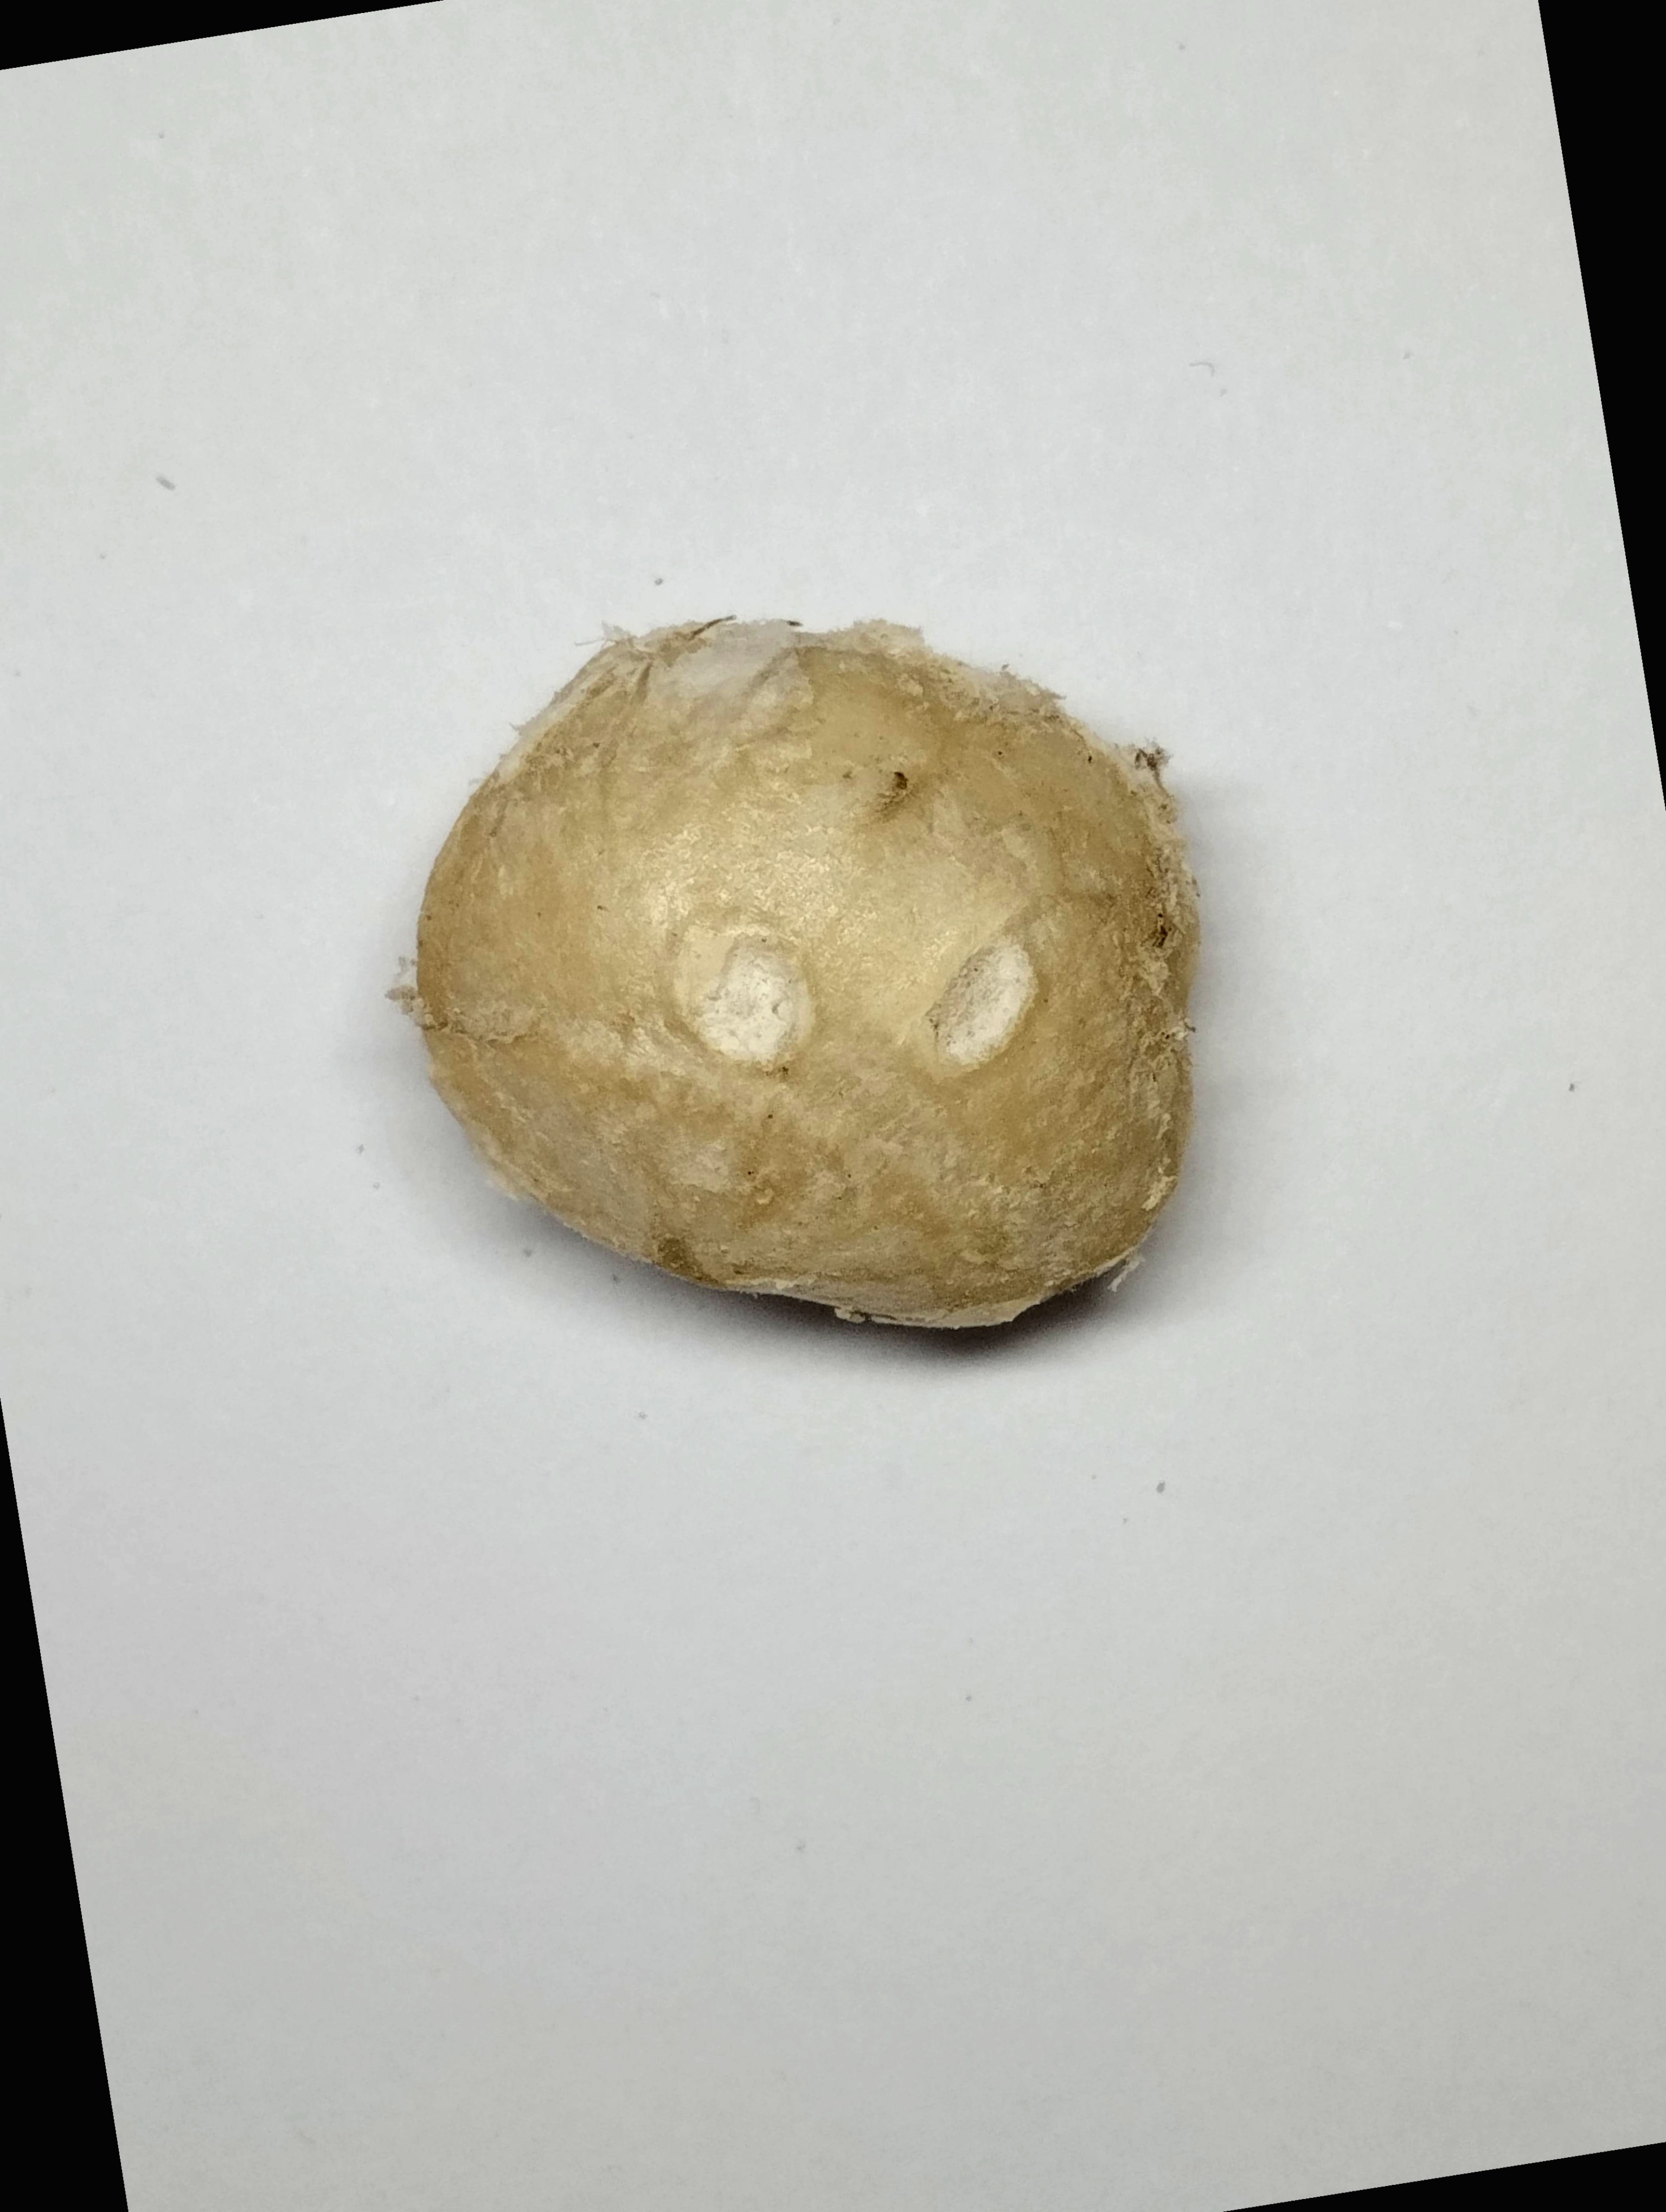
Label: rusak (damaged seed)